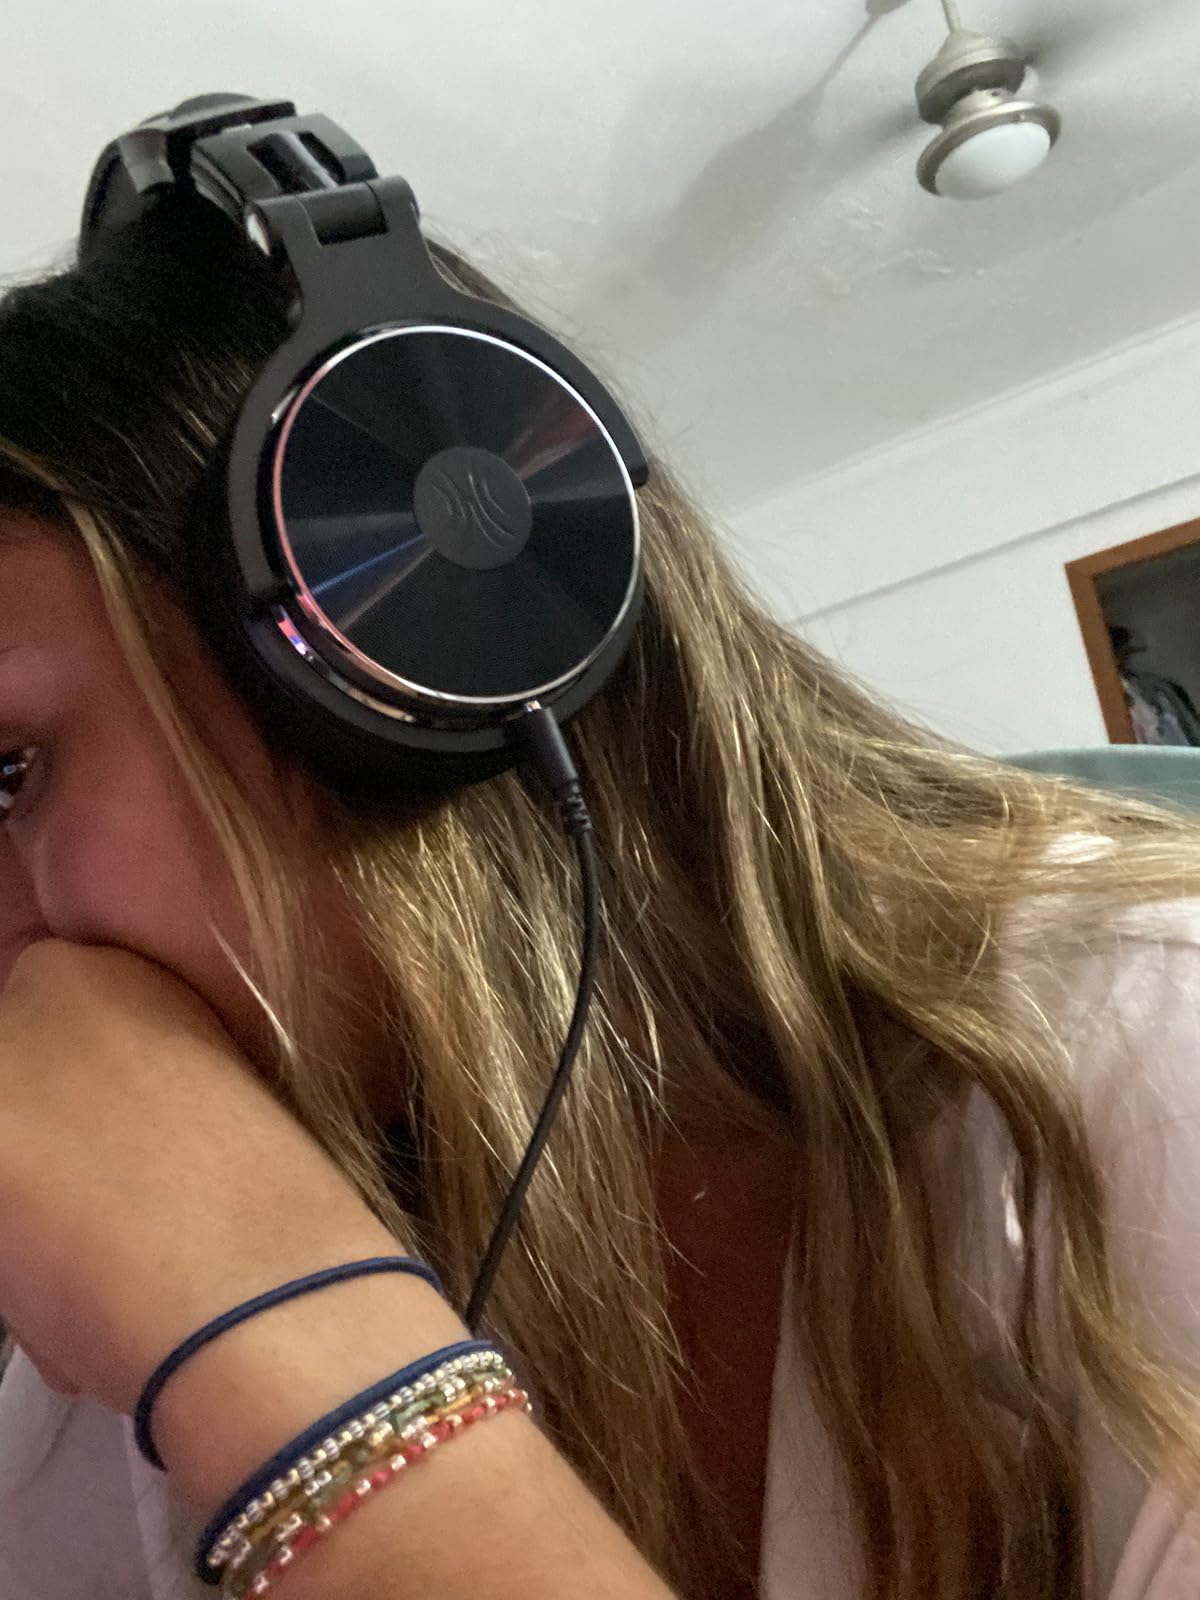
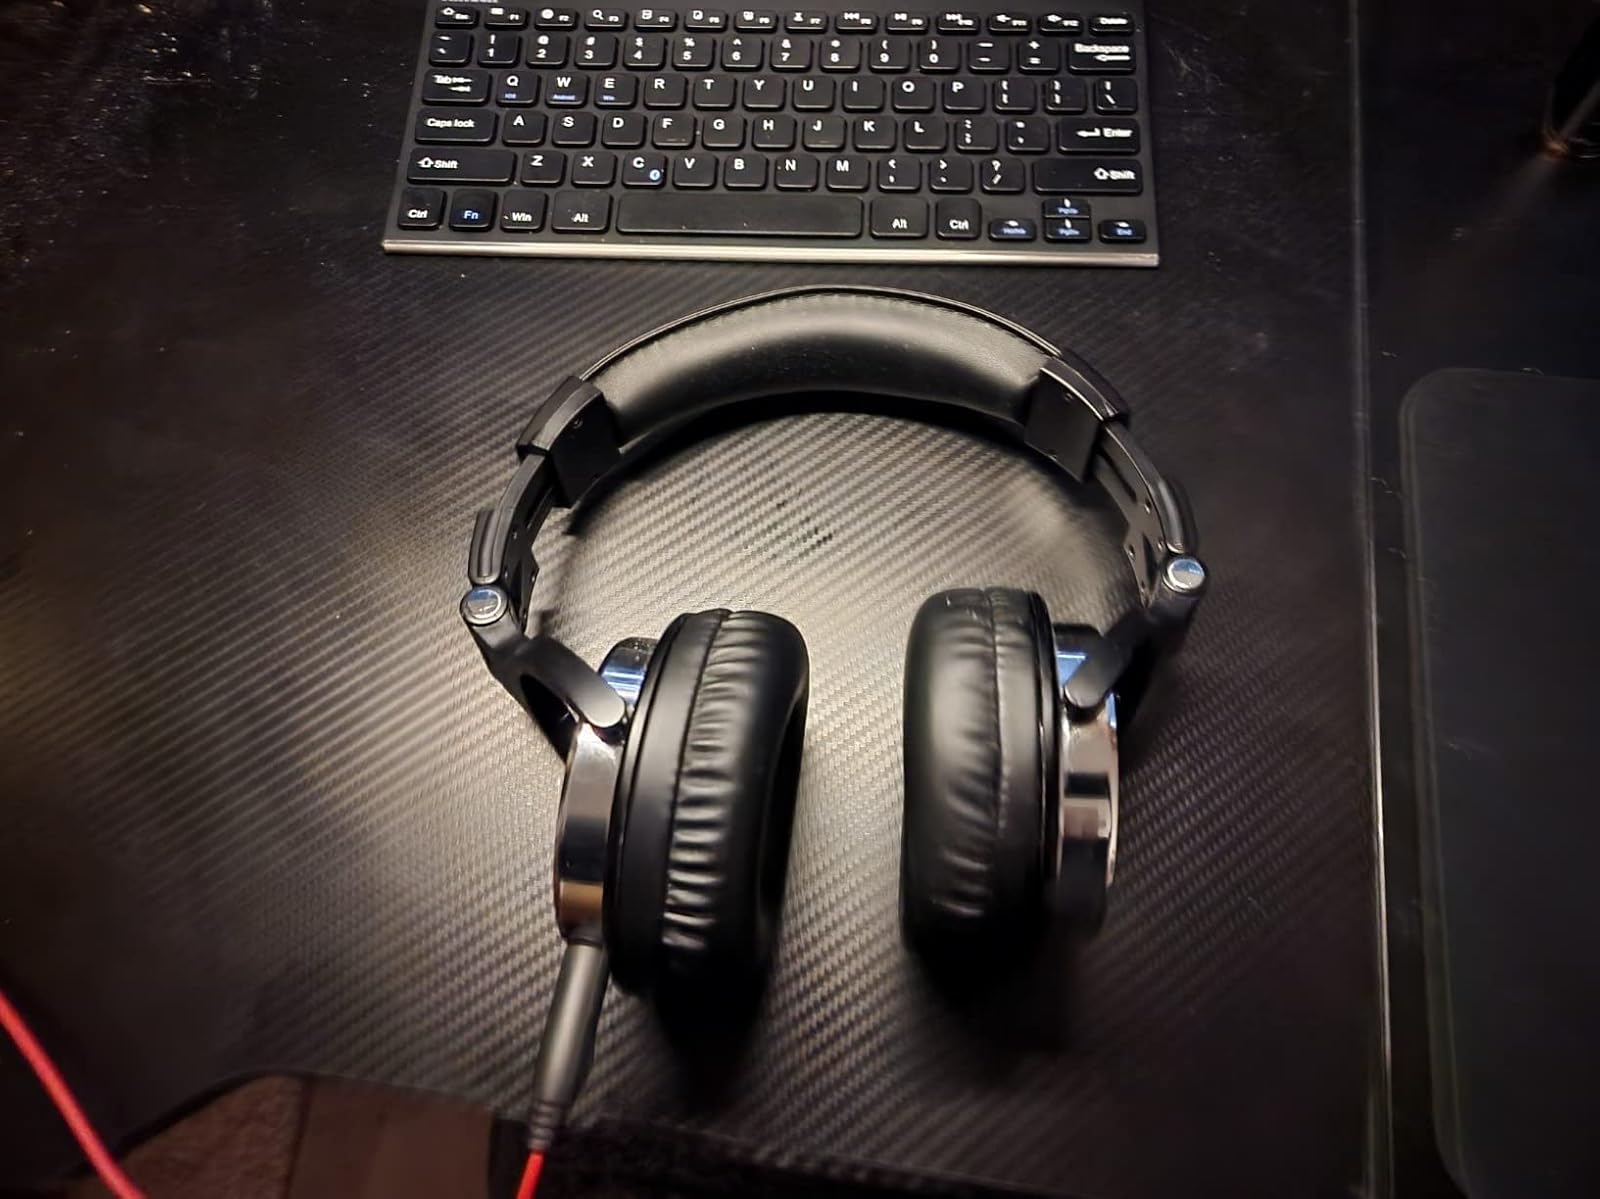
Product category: headphones
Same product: yes